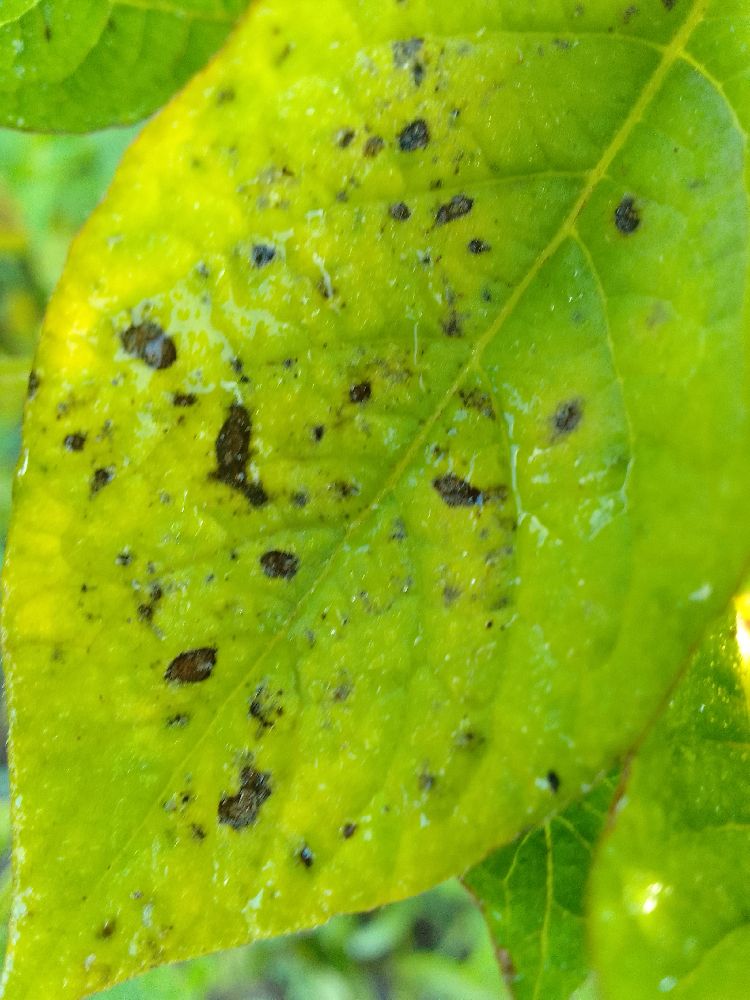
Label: Early blight